Danny Jansen (darts player)

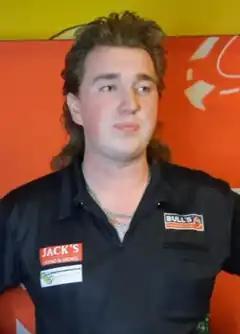
Jansen in 2022

Danny Jansen (born 15 May 2002) is a Dutch professional darts player who competes in Professional Darts Corporation events. Jansen won his first ranking PDC title at 2022 Players Championship 9. He also won a title on both the PDC's secondary tours, the Challenge Tour and Development Tour, in 2024.